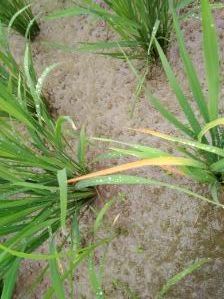
Disease: Tungro